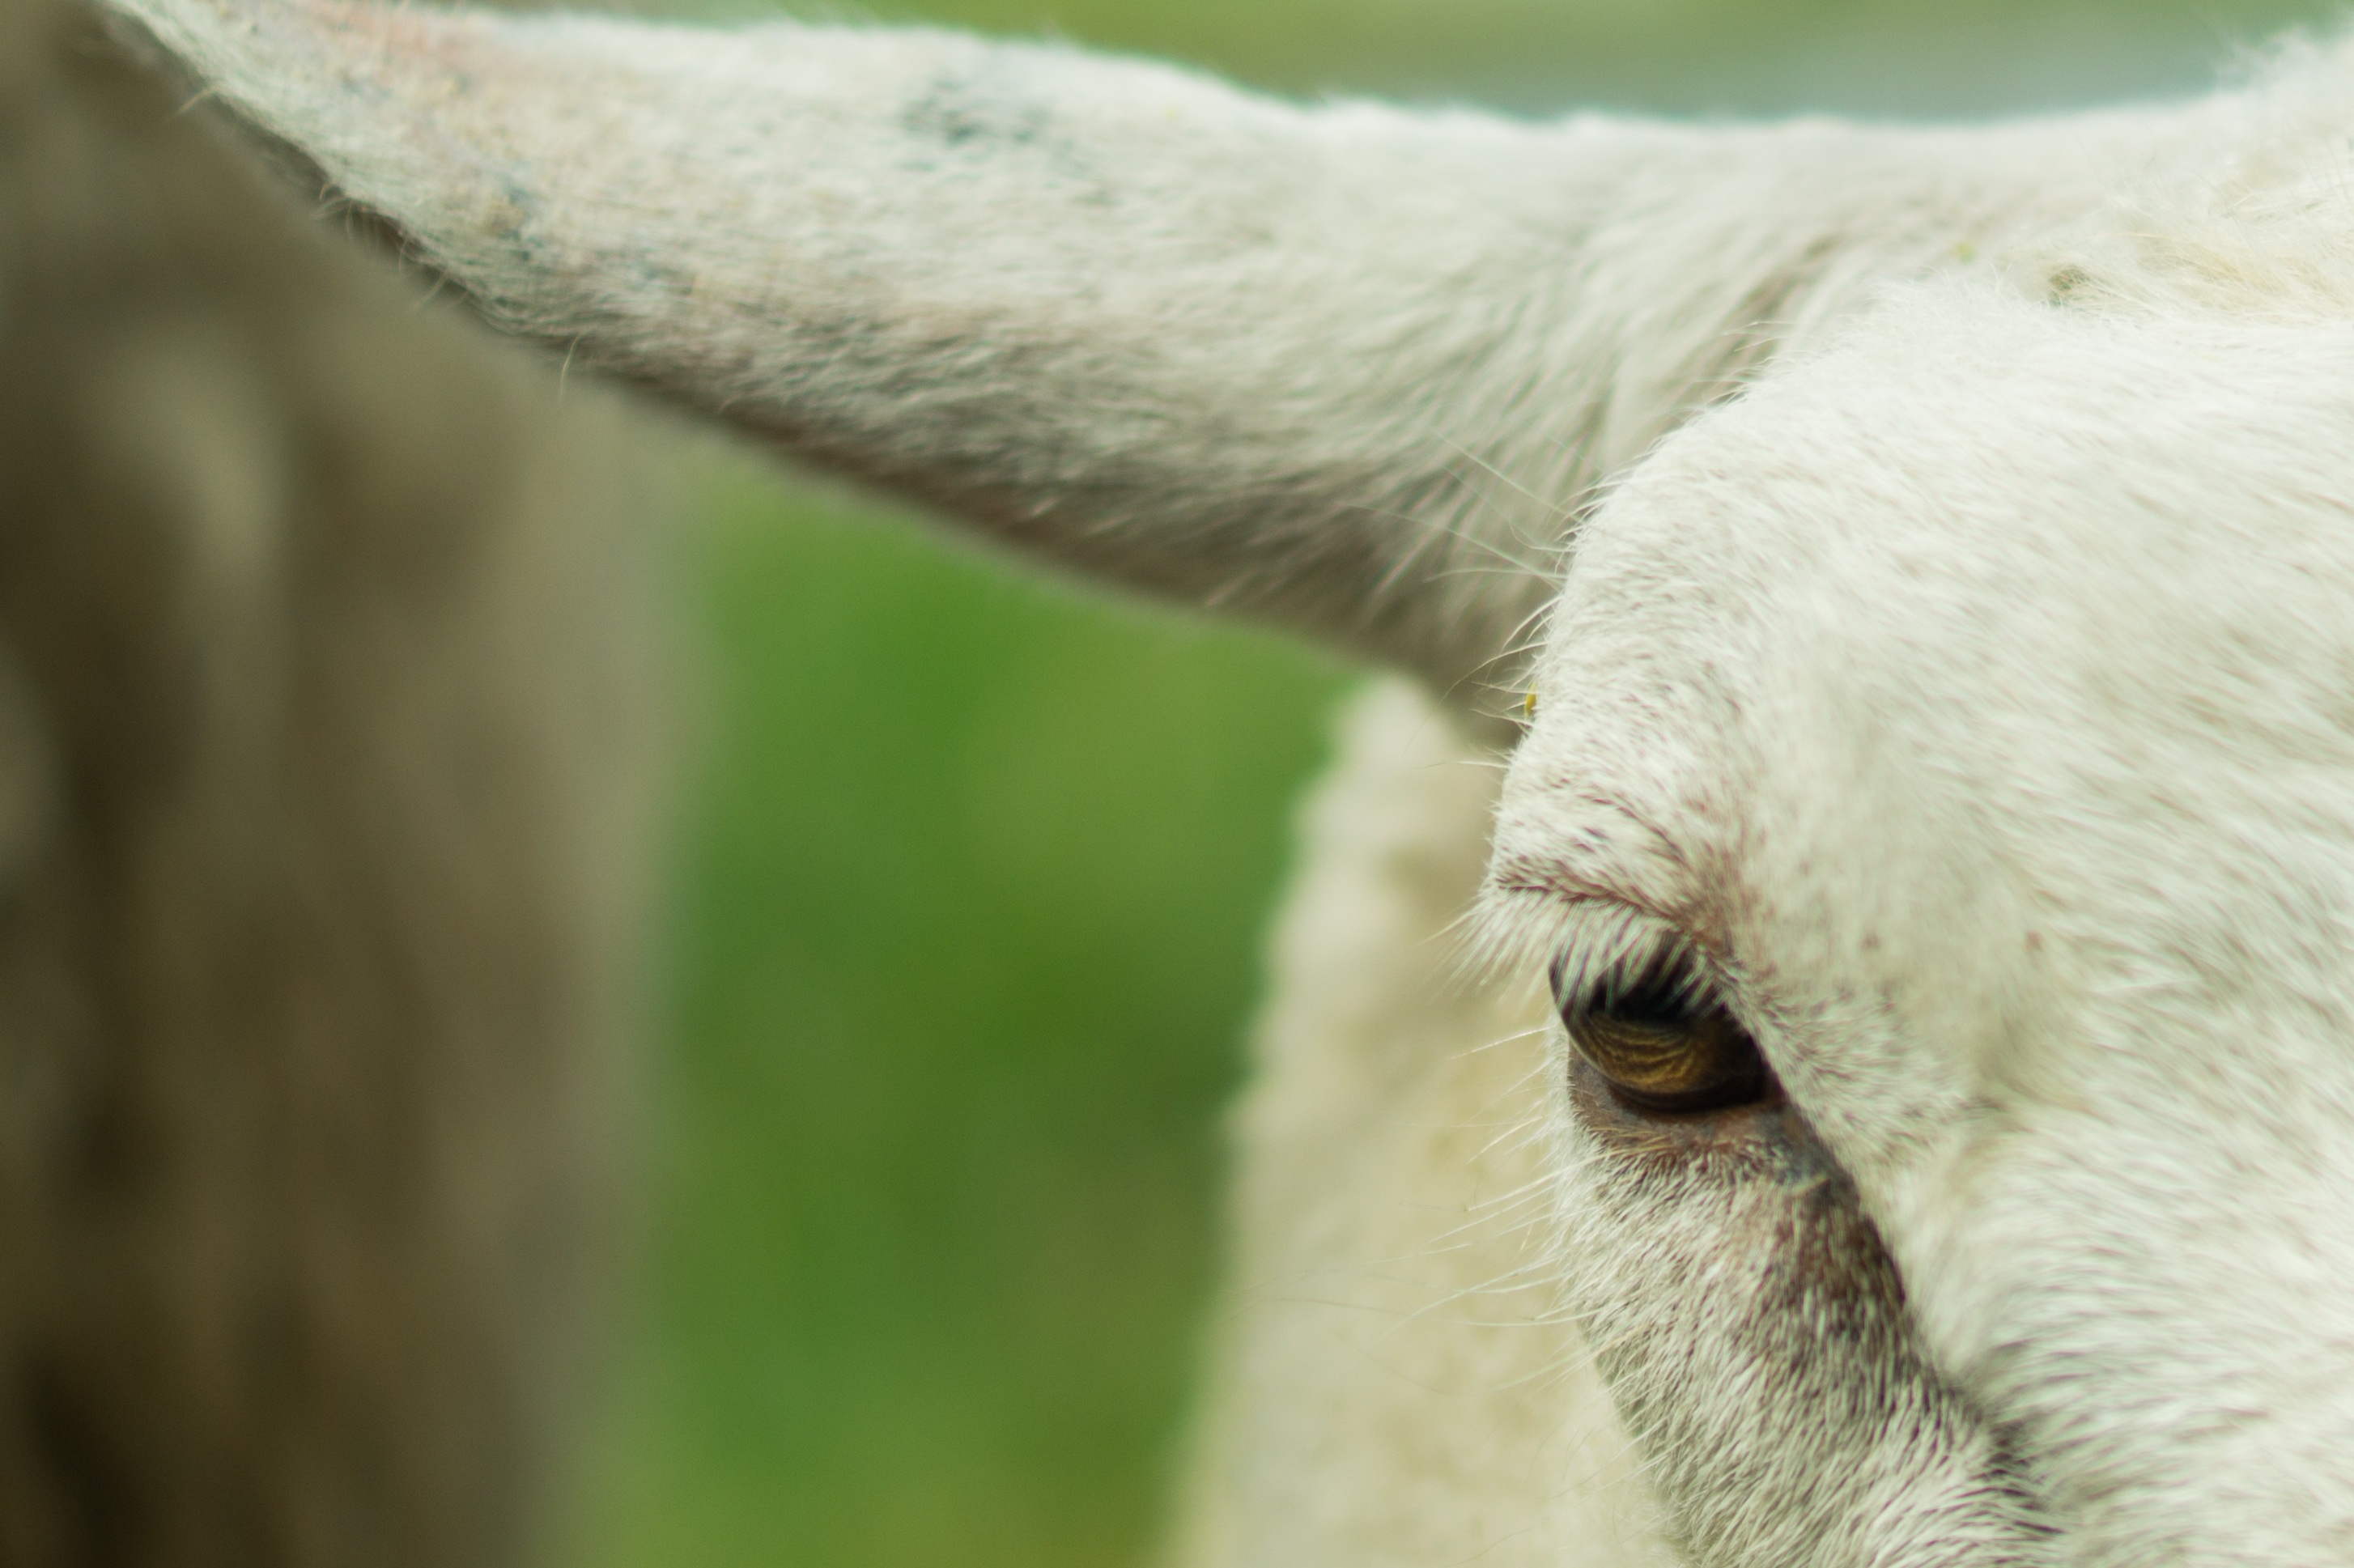
nature, wilderness, animal, wildlife, wild, environment, goat, sheep, mammal, fauna, polar bear, close up, outdoors, goats, nose, zoology, snout, eye, vertebrate, sheeps, species